Balkan Botanic Garden of Kroussia

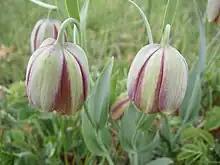
"Fritillaria pontica", the symbolic plant of BBGK in the garden.

Moreover, visitors can make a guided tour on the various thematic paths where the plants are organized into various modules that serve scientific, research and educational purposes. Signage and maps are available in Greek and English, The BBGK is composed of two basic areas, the Garden of the Senses and the main Conservation Area. Almost half of the BBGK’s territory is a natural oak forest and at least 300 wild growing plant taxa thrive there and their populations are being conserved along with their habitats (in situ conservation).